Belsnickel

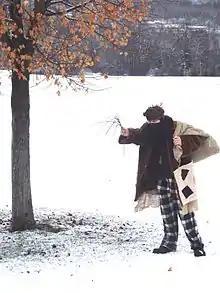
Man dressed as a modern Belsnickel in his travel attire on his way to scare children in the schools in Norwich, New York. December 2012.

Belsnickel (also known as Belschnickel, Belznickle, Belznickel, Pelznikel, Pelznickel, Bell Sniggle) is a crotchety, fur-clad Christmas gift-bringer figure in the folklore of the Palatinate region of southwestern Germany along the Rhine, the Saarland, and the Odenwald area of Baden-Württemberg. The figure is also preserved in Pennsylvania Dutch communities and Brazilian-German communities.